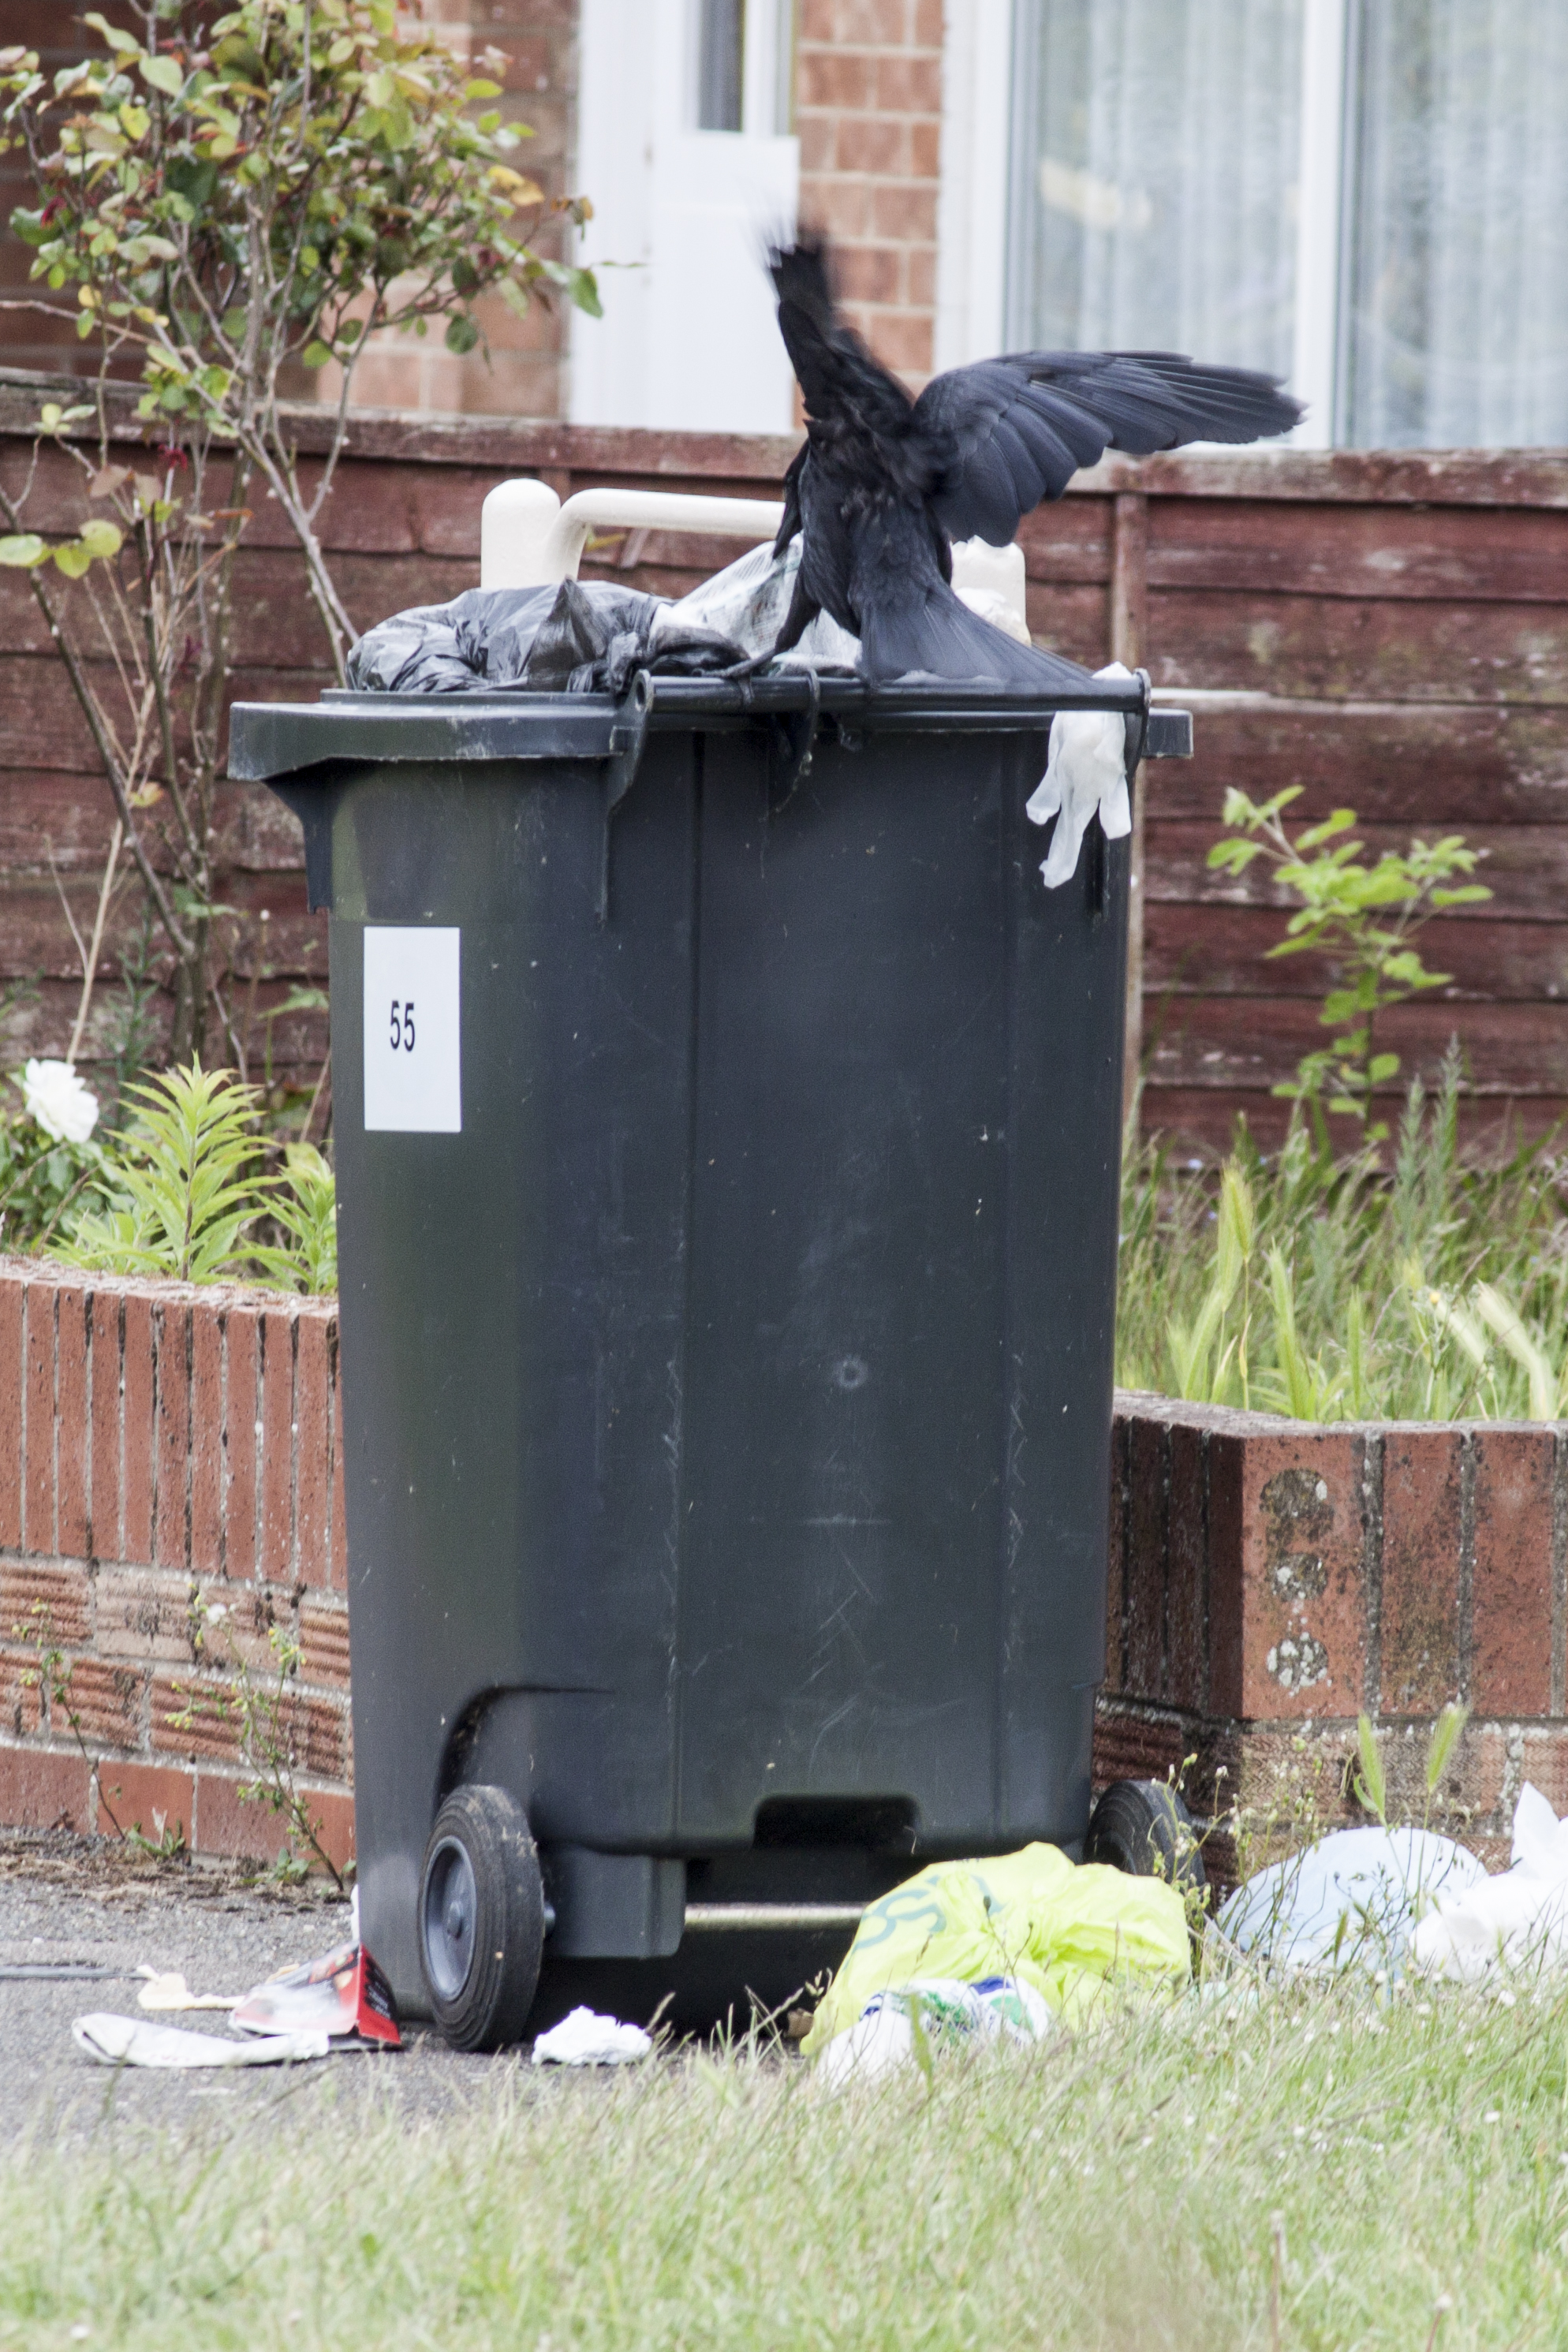
bird, street, canon, crow, uk, art, litter, waste, 7d, peterborough, trashbin, corvus, man made object